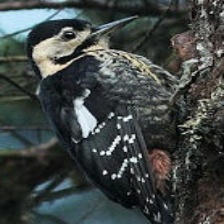
Species: DARJEELING WOODPECKER
Scientific name: DENDROCOPOS DARJELLENSIS